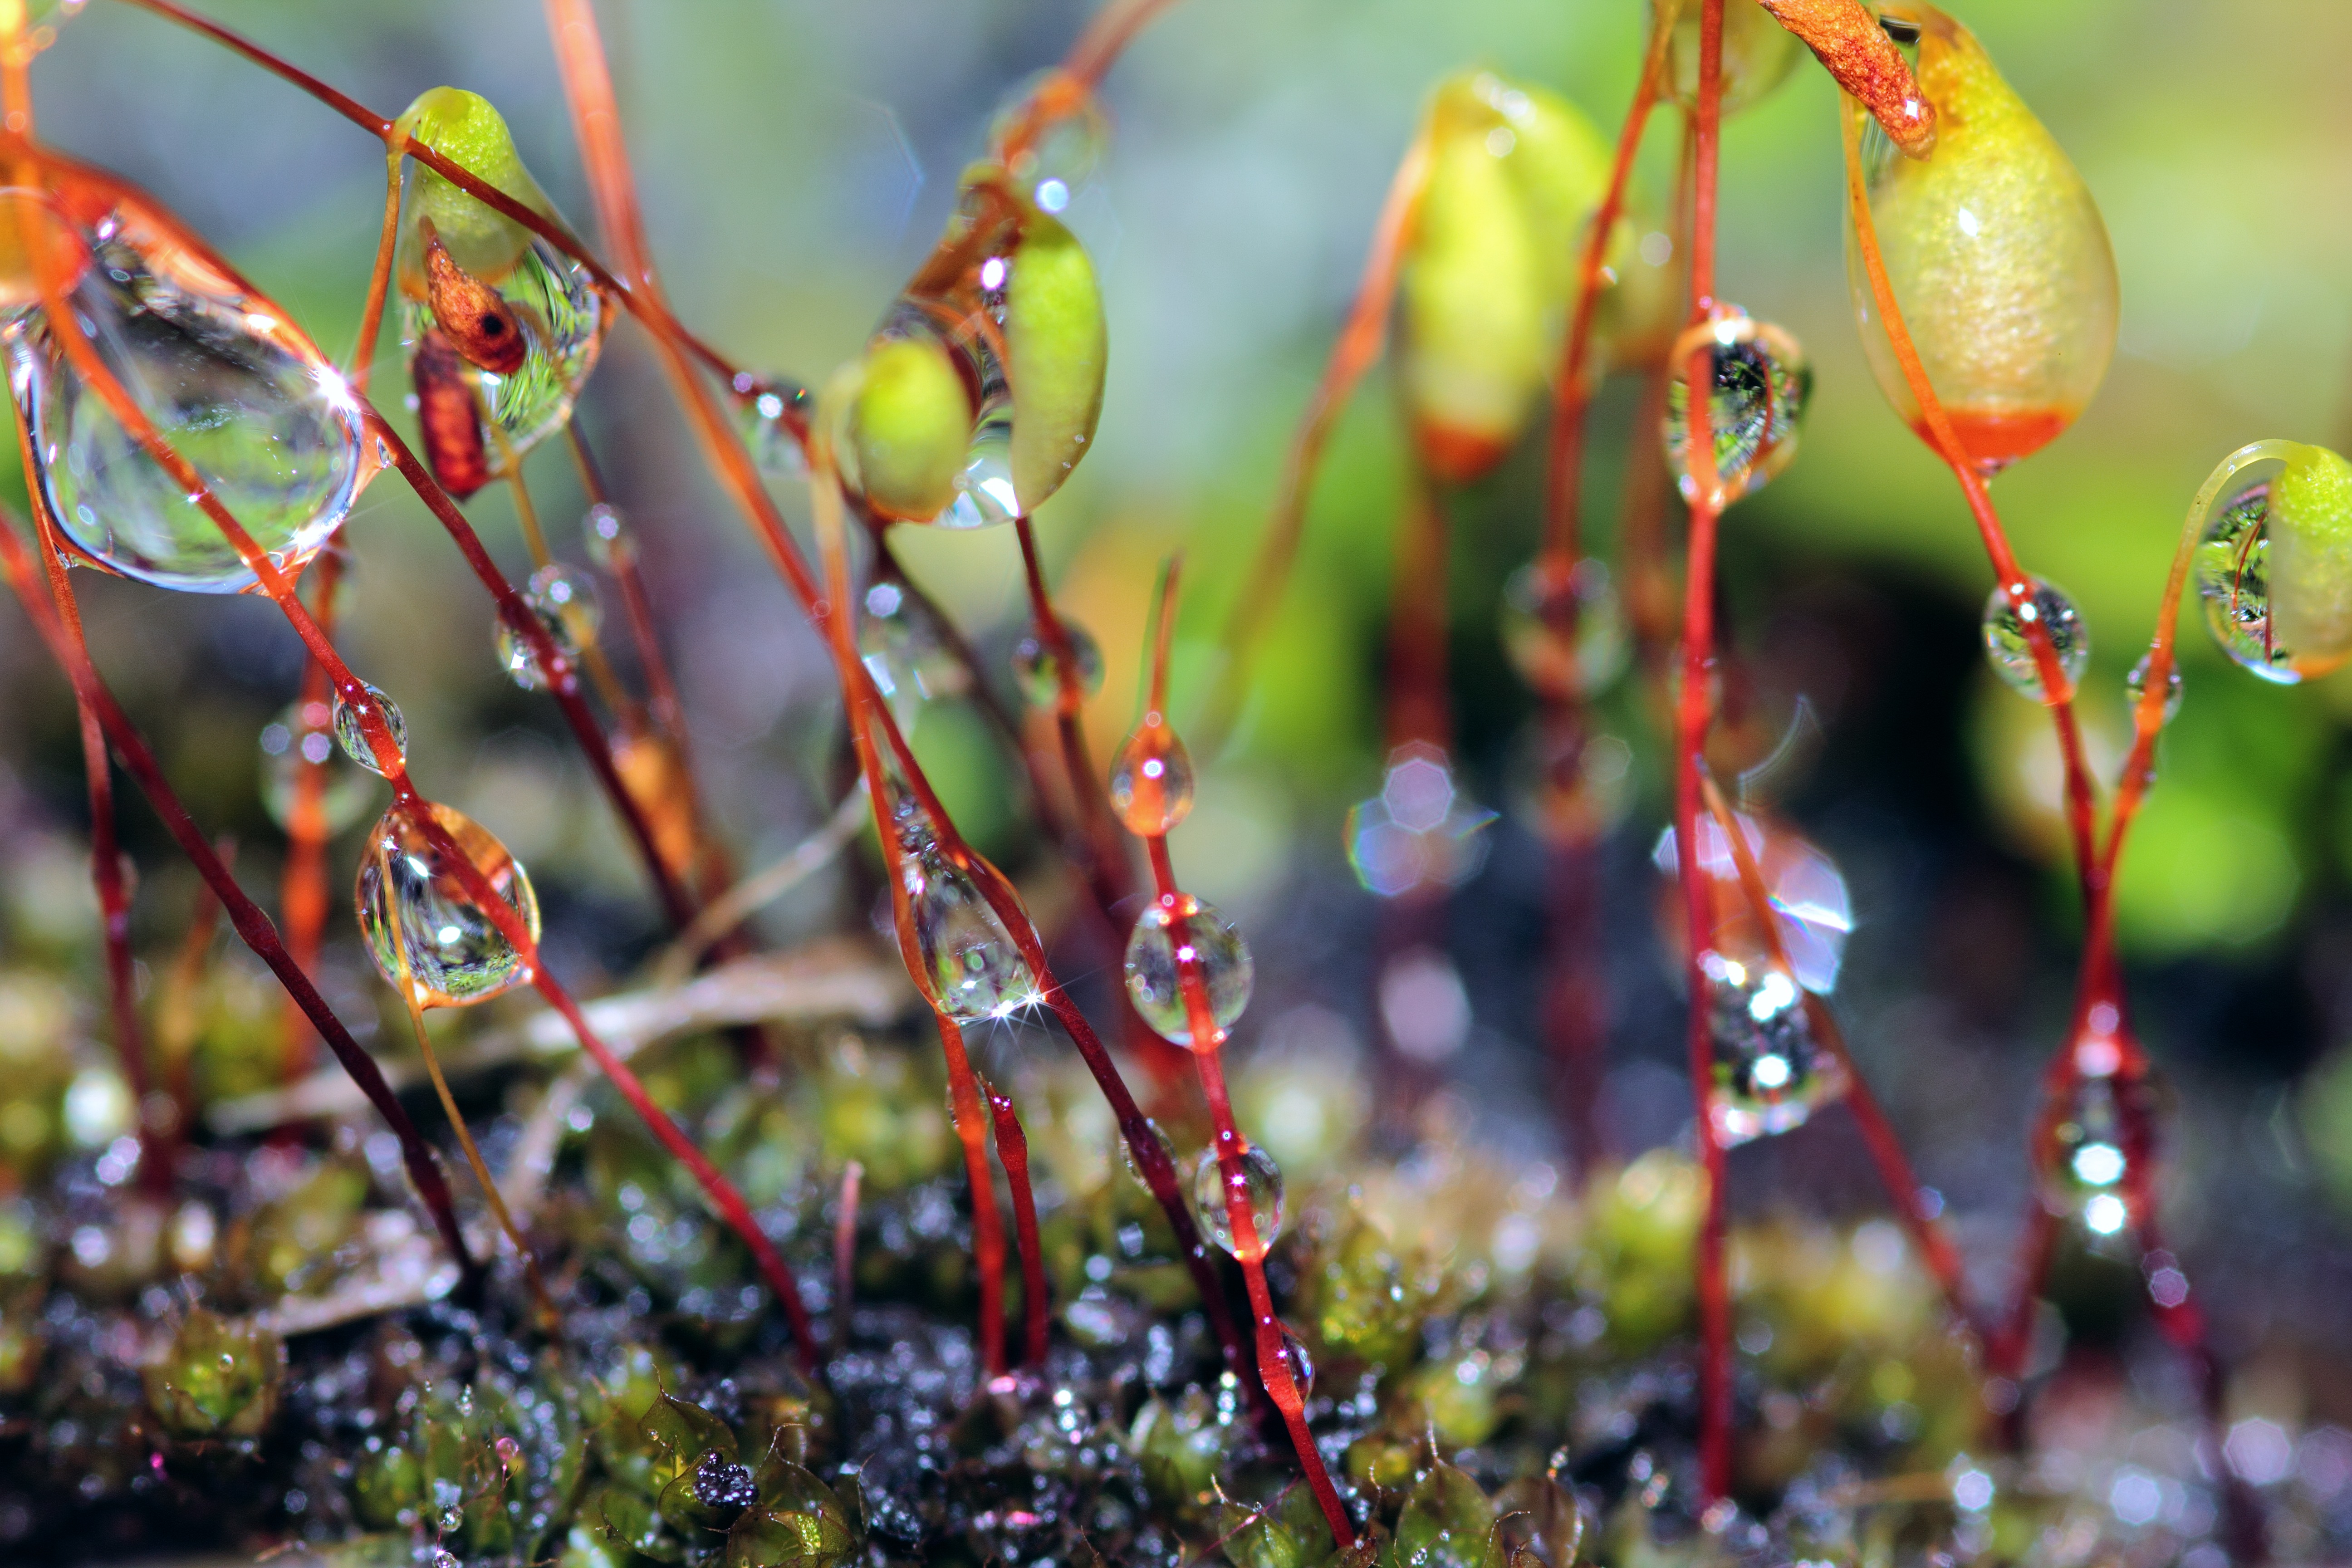
tree, water, nature, forest, branch, blossom, liquid, abstract, plant, photography, rain, leaf, flower, wet, moss, green, produce, autumn, botany, garden, flora, season, plants, twig, flowers, close up, rainy, background, aqua, raining, bud, macro photography, rain drops, water drops, plant stem, land plant